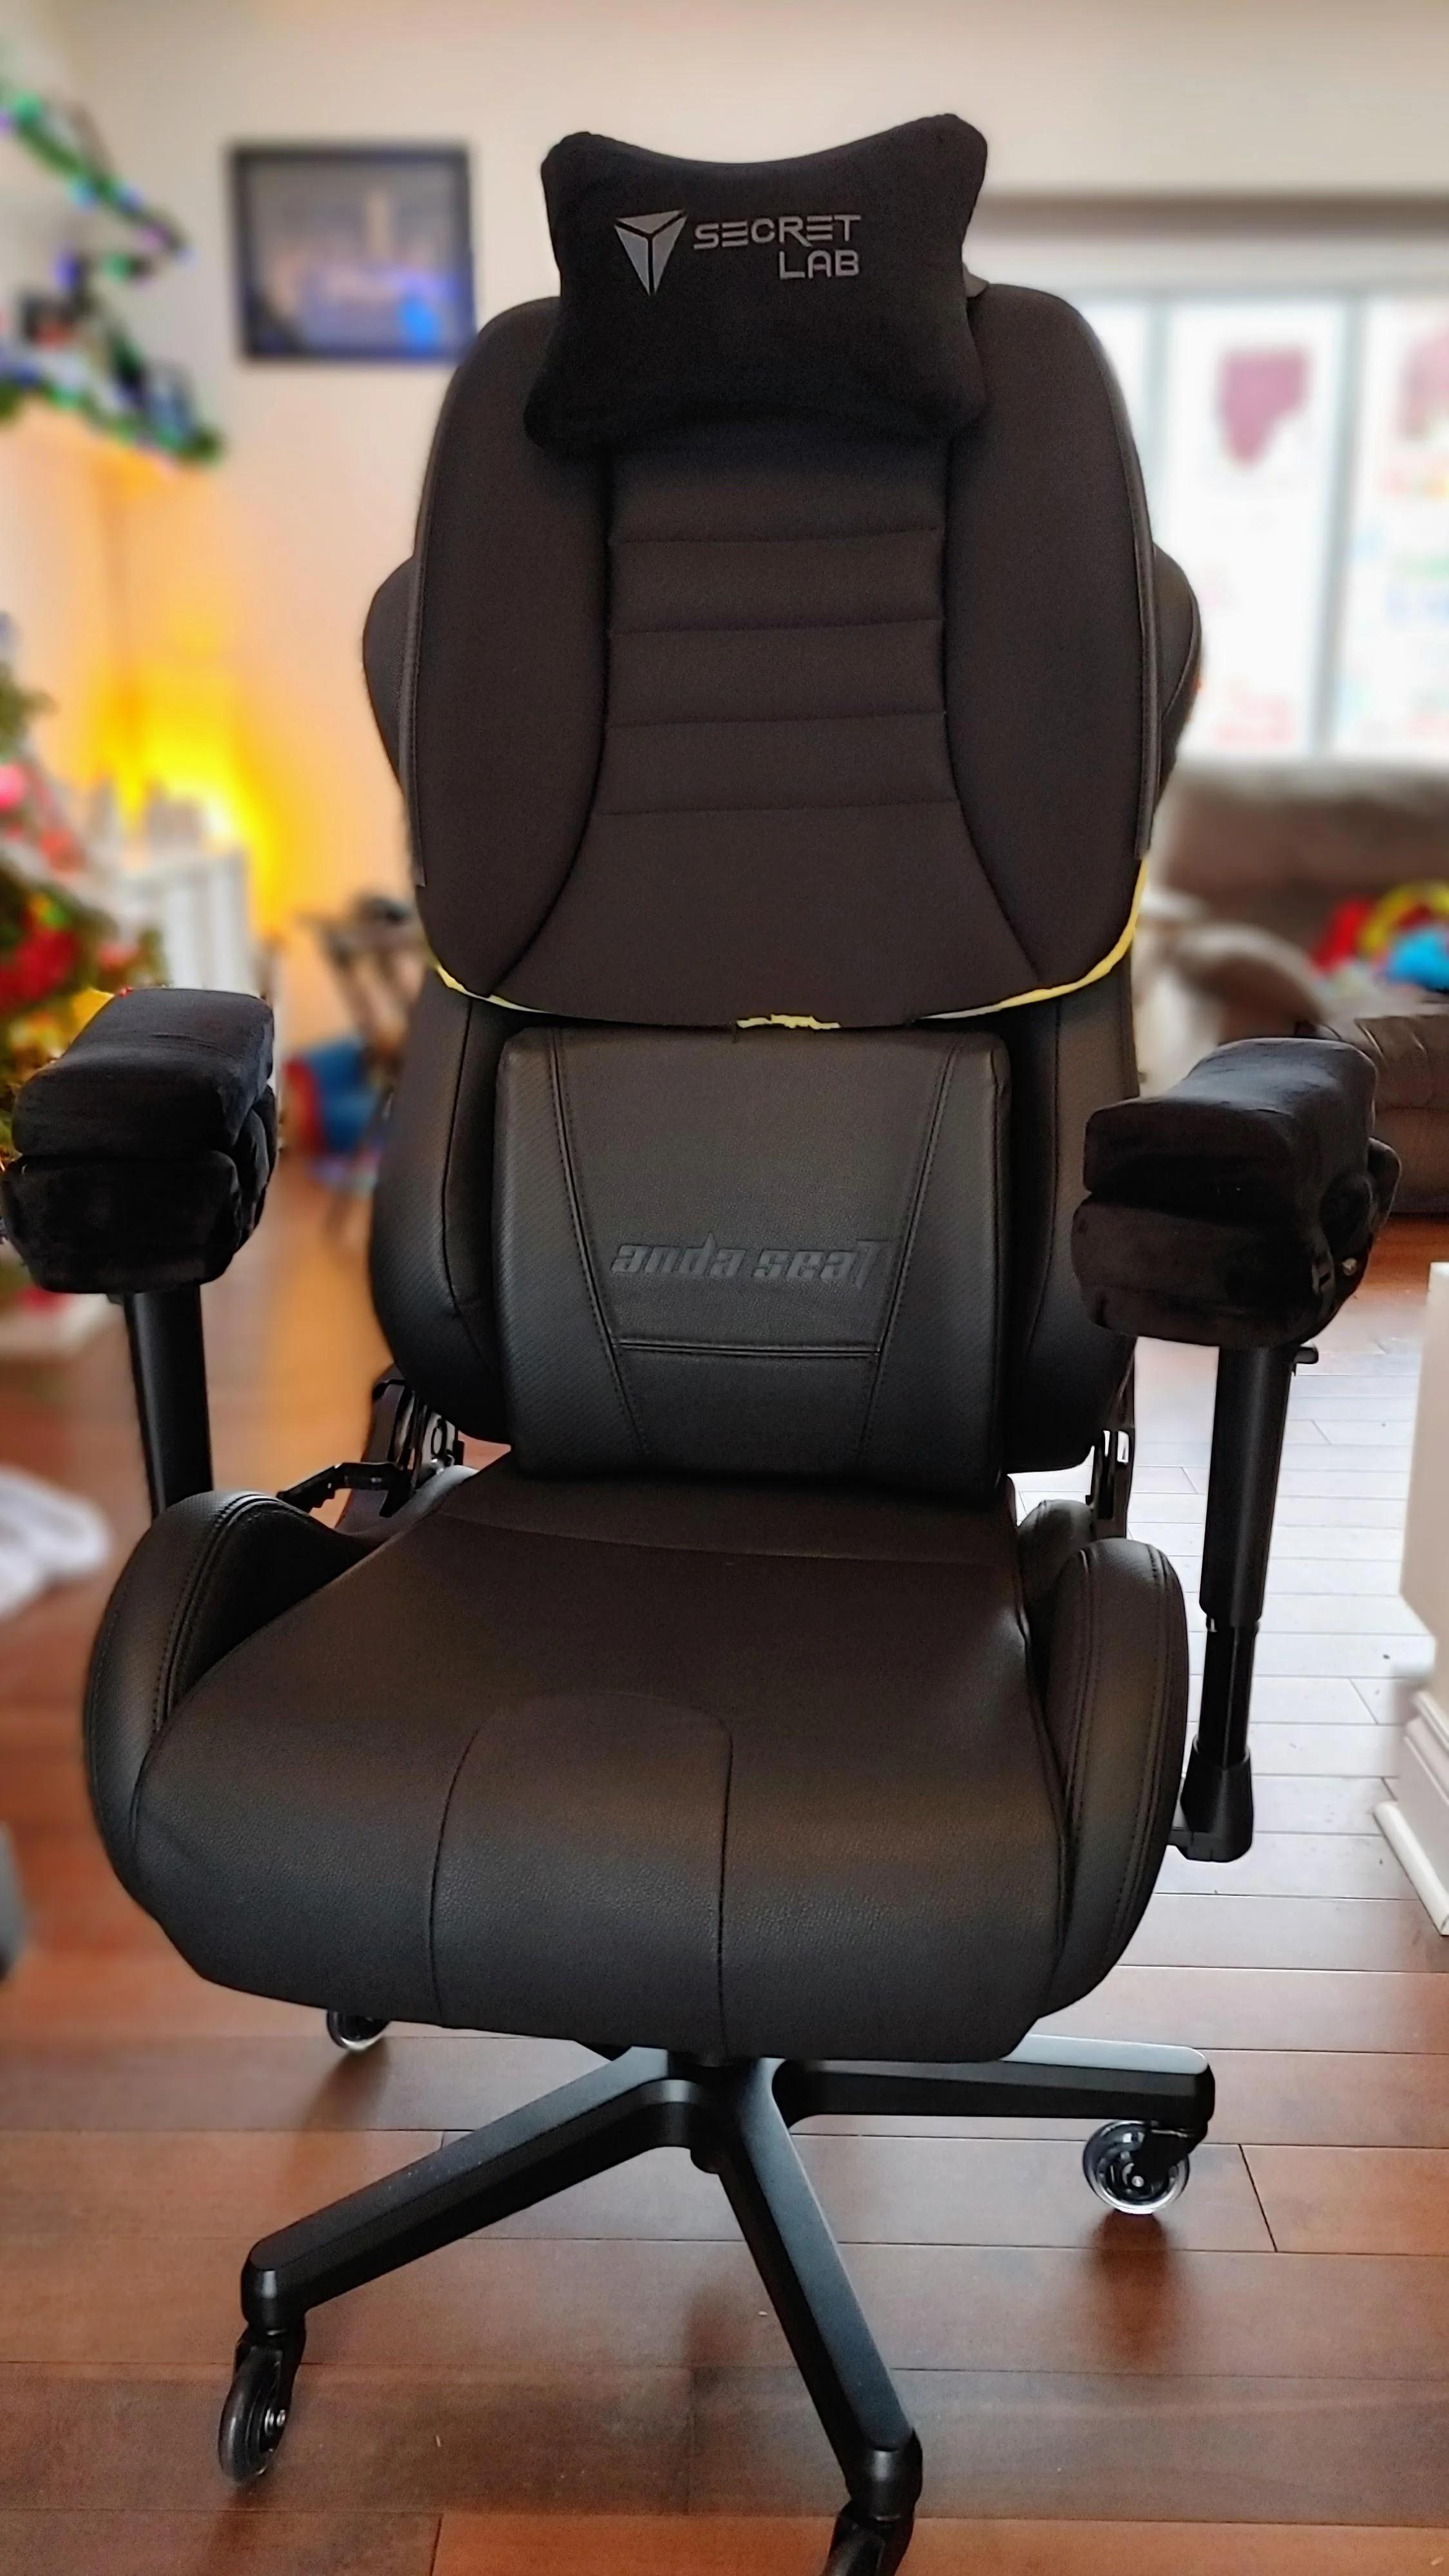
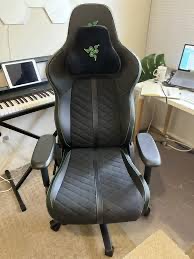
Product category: items_chair
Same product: no